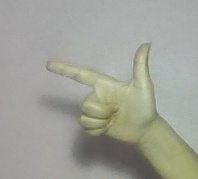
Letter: yaa